Kodak

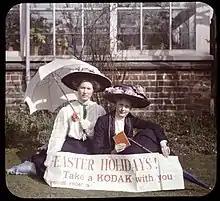
An original autochrome color photo from 1917 advertising Kodak

In the 1890s and early 1900s, Kodak grew rapidly and outmaneuvered competitors through a combination of innovation, acquisitions, and exclusive contracts. Eastman recognized that film would return more profit than the cameras that used them, and focused on control of the film market. This razor and blades model of sales would change little for several decades. Larger facilities were soon needed in Rochester, and the construction of Kodak Park began in 1890. Kodak purchased and opened several shops and factories in Europe, particularly in the United Kingdom. The British holdings were initially organized under the Eastman Photographic Materials Company. Beginning in 1898, they were placed under the holding company Kodak Limited. An Australian subsidiary, Australia Kodak Limited, was established in 1908. In 1931, Kodak-Pathé was established in France and Kodak AG was formed in Germany following the acquisition of Nagel. The Brownie camera, marketed to children, was first released in 1900, and further expanded the amateur photography market. One of the largest markets for film became the emerging motion picture industry. When Thomas Edison and other film producers formed the Motion Picture Patents Company in 1908, Eastman negotiated for Kodak to be sole supplier of film to the industry. In 1914, Kodak built its current headquarters on State Street. By 1922, the company was the second-largest purchaser of silver in the United States, behind the U.S. Treasury. Beginning on July 18, 1930, Kodak was included in the Dow Jones Industrial Average.